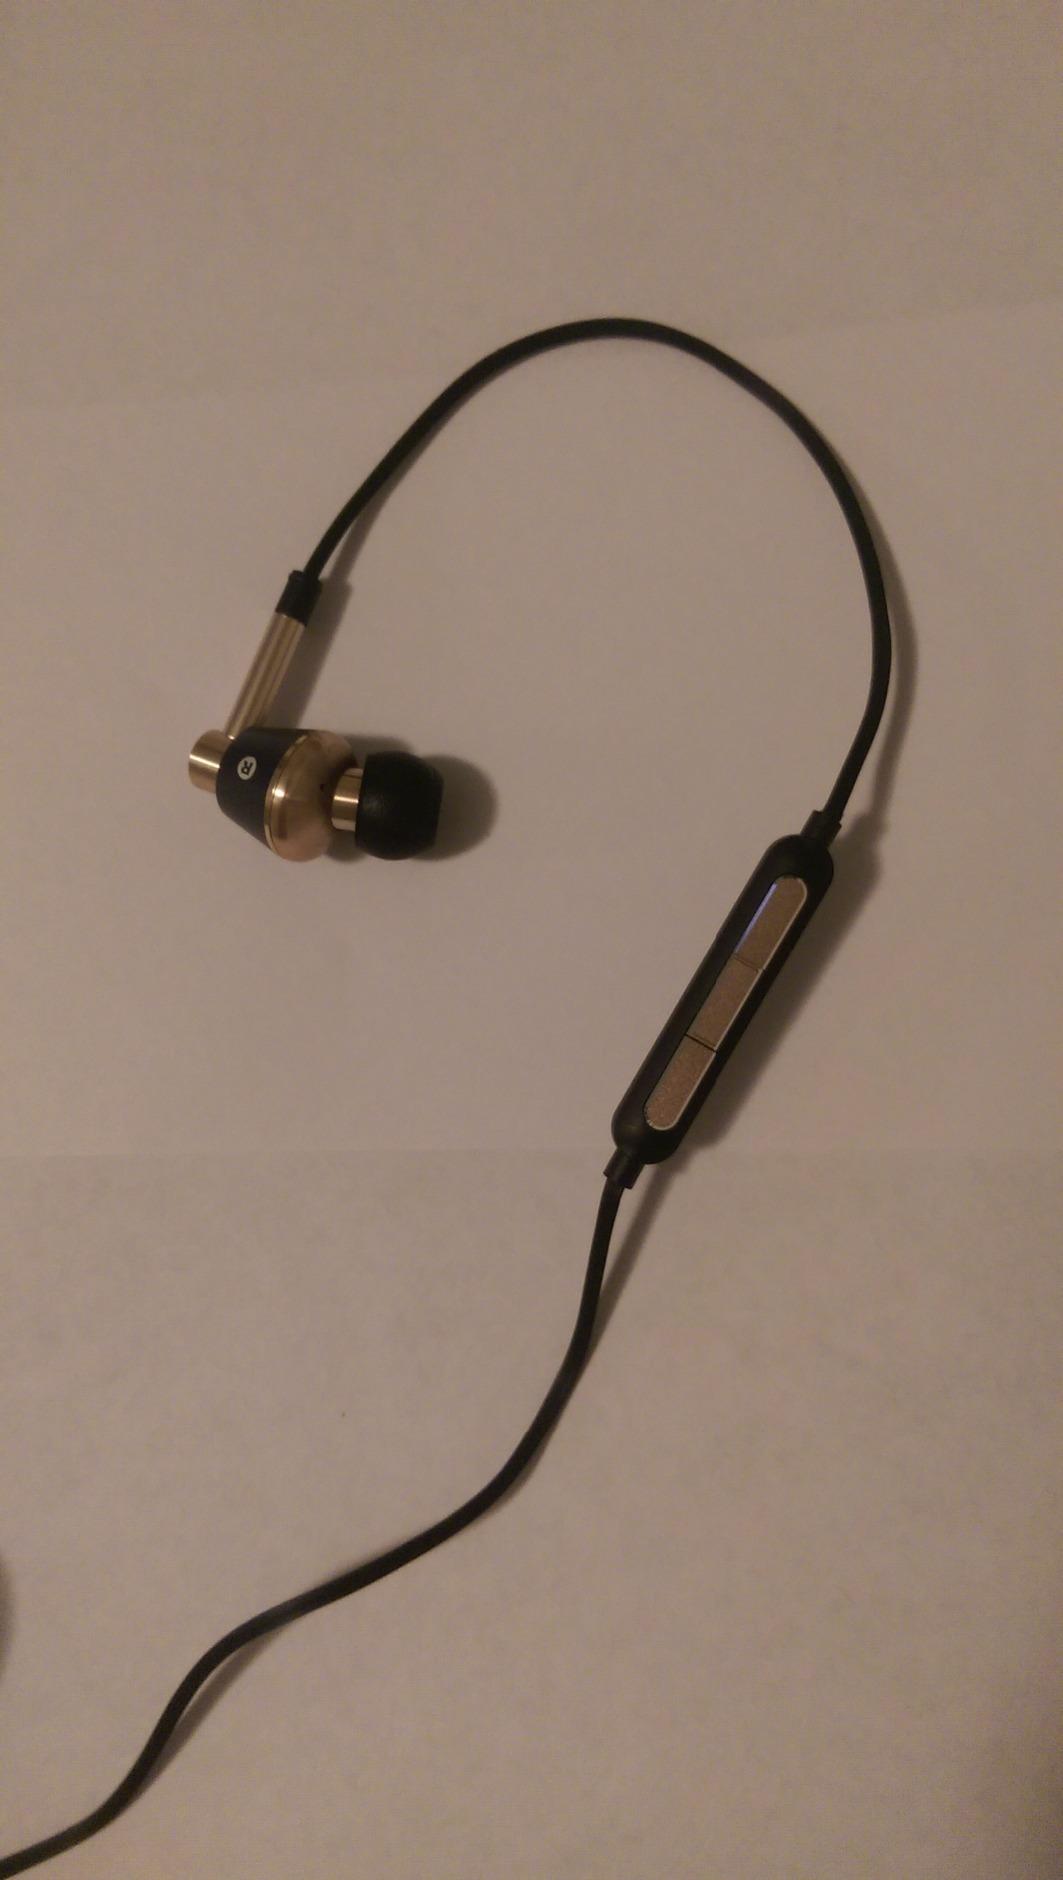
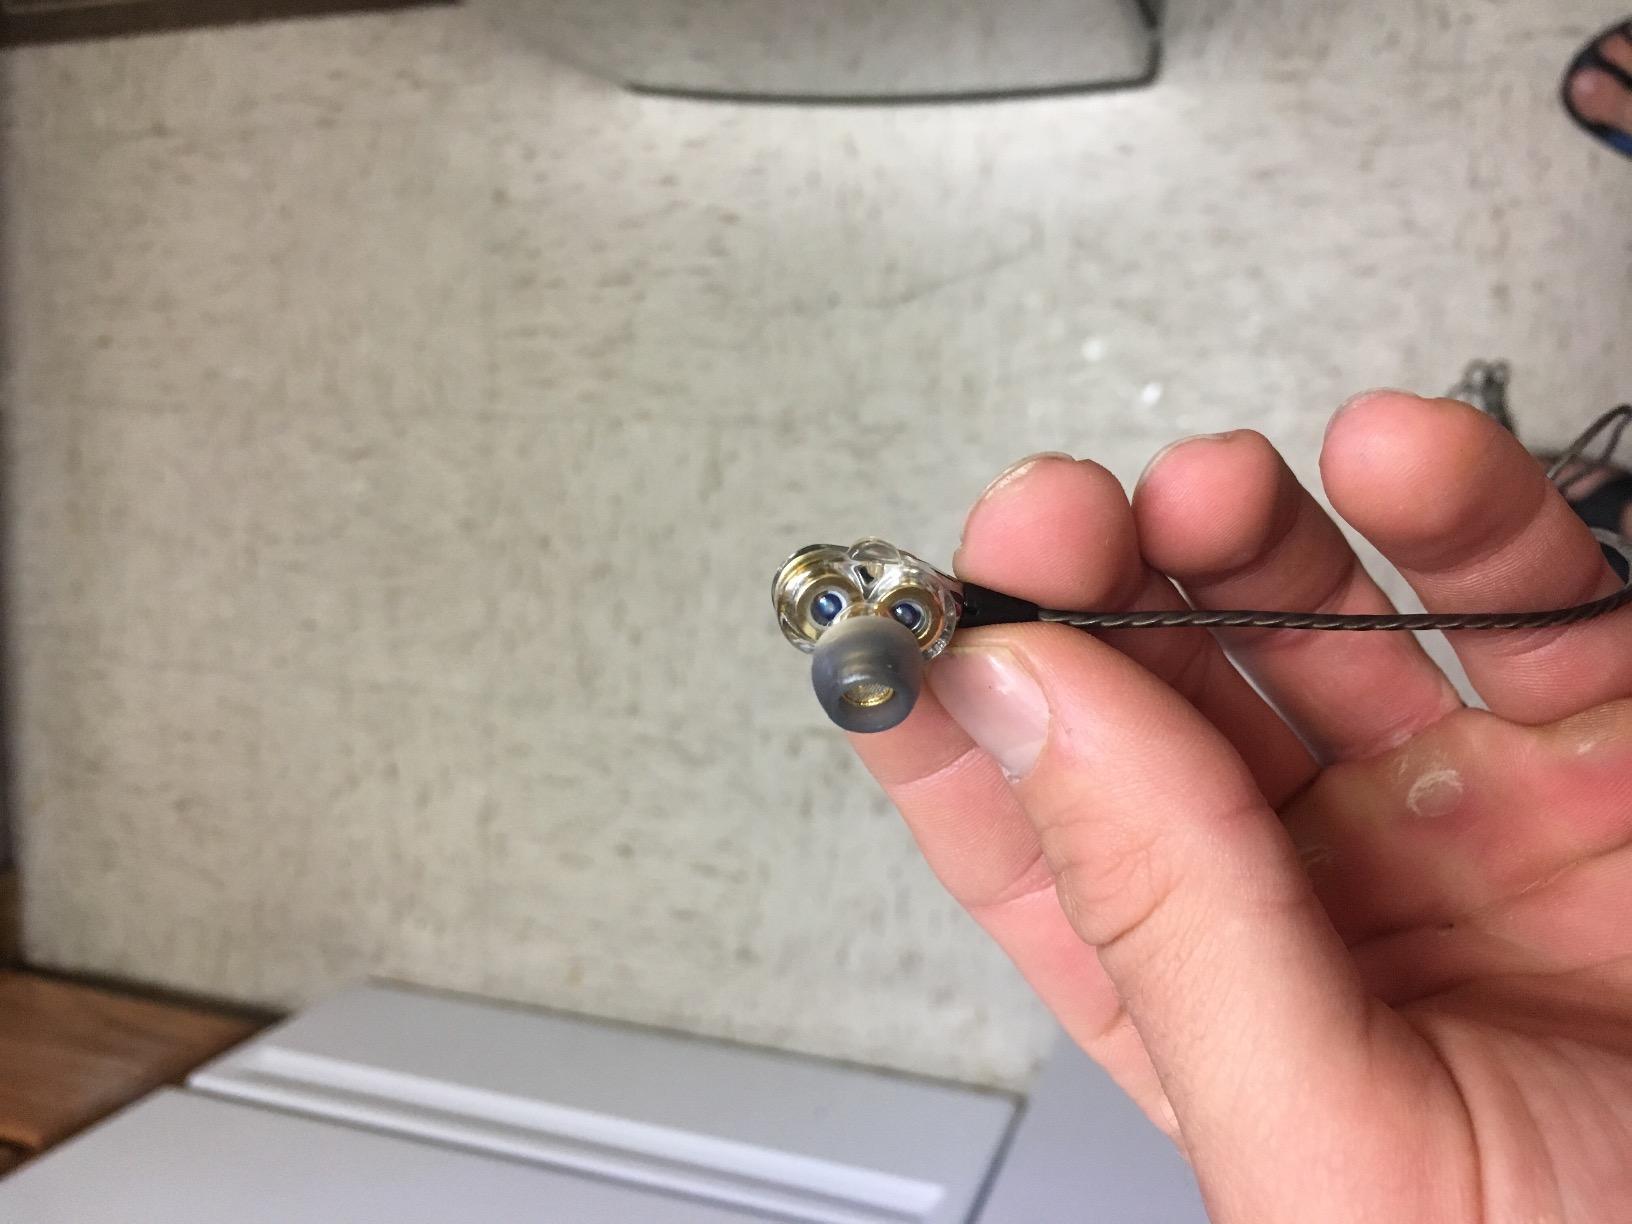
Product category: headphones
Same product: no